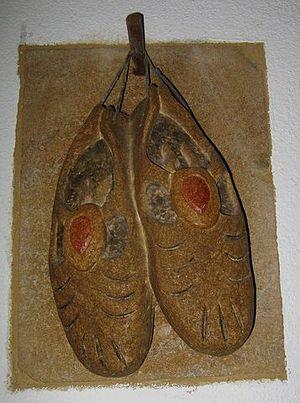
Thomas Coryate ou Coryat est un voyageur, dandy et écrivain britannique.